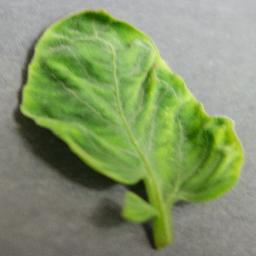
Label: Tomato___Tomato_Yellow_Leaf_Curl_Virus